Øystein Sunde

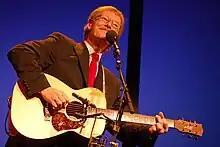
Øystein Sunde (2007)

Øystein Olaf Sunde (born 24 January 1947) is a Norwegian folk singer and guitarist. He is known for his high-speed guitar and banjo style and his satirical lyrics. Although often regarded as a comedian, Sunde is a versatile guitarist who has played with several Dixieland bands and jazz combos over the years.